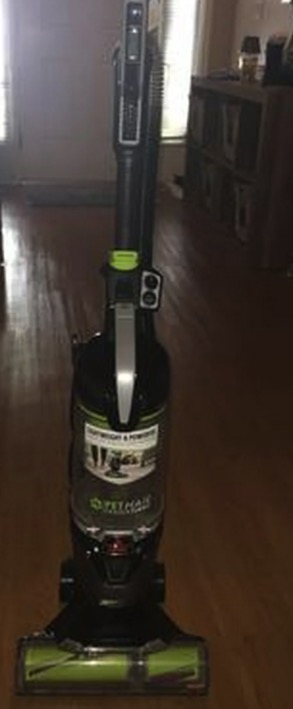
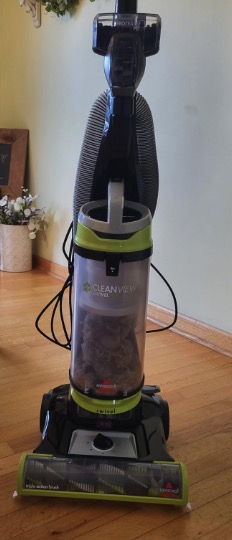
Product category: items_vacuum
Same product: no